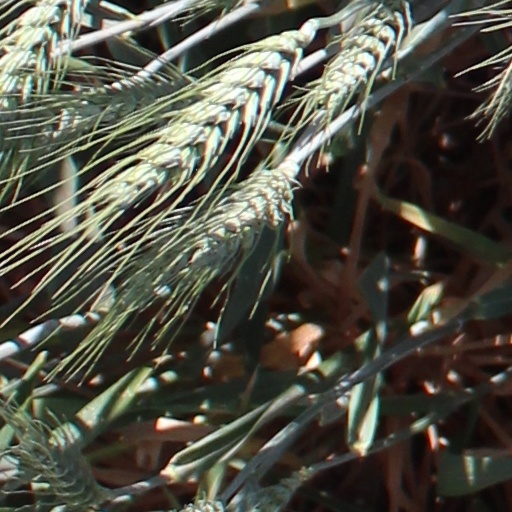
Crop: wheat